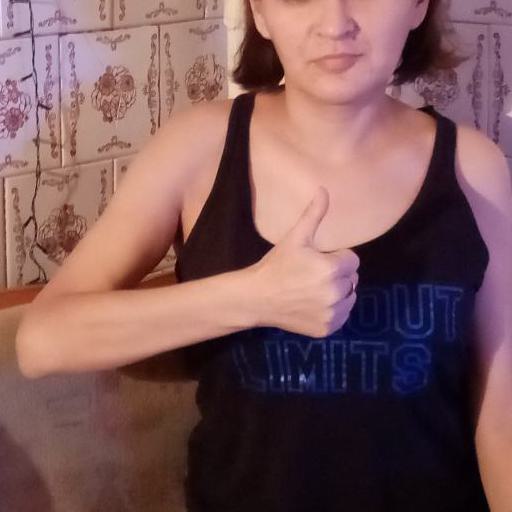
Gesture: like